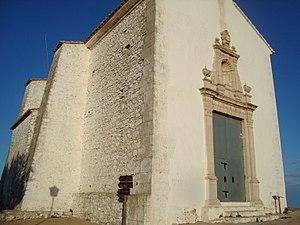
Alcalà de Xivert, en valencien et officiellement, est une commune d'Espagne de la province de Castellón dans la Communauté valencienne. Elle est située dans la comarque du Baix Maestrat et dans la zone à prédominance linguistique valencienne.